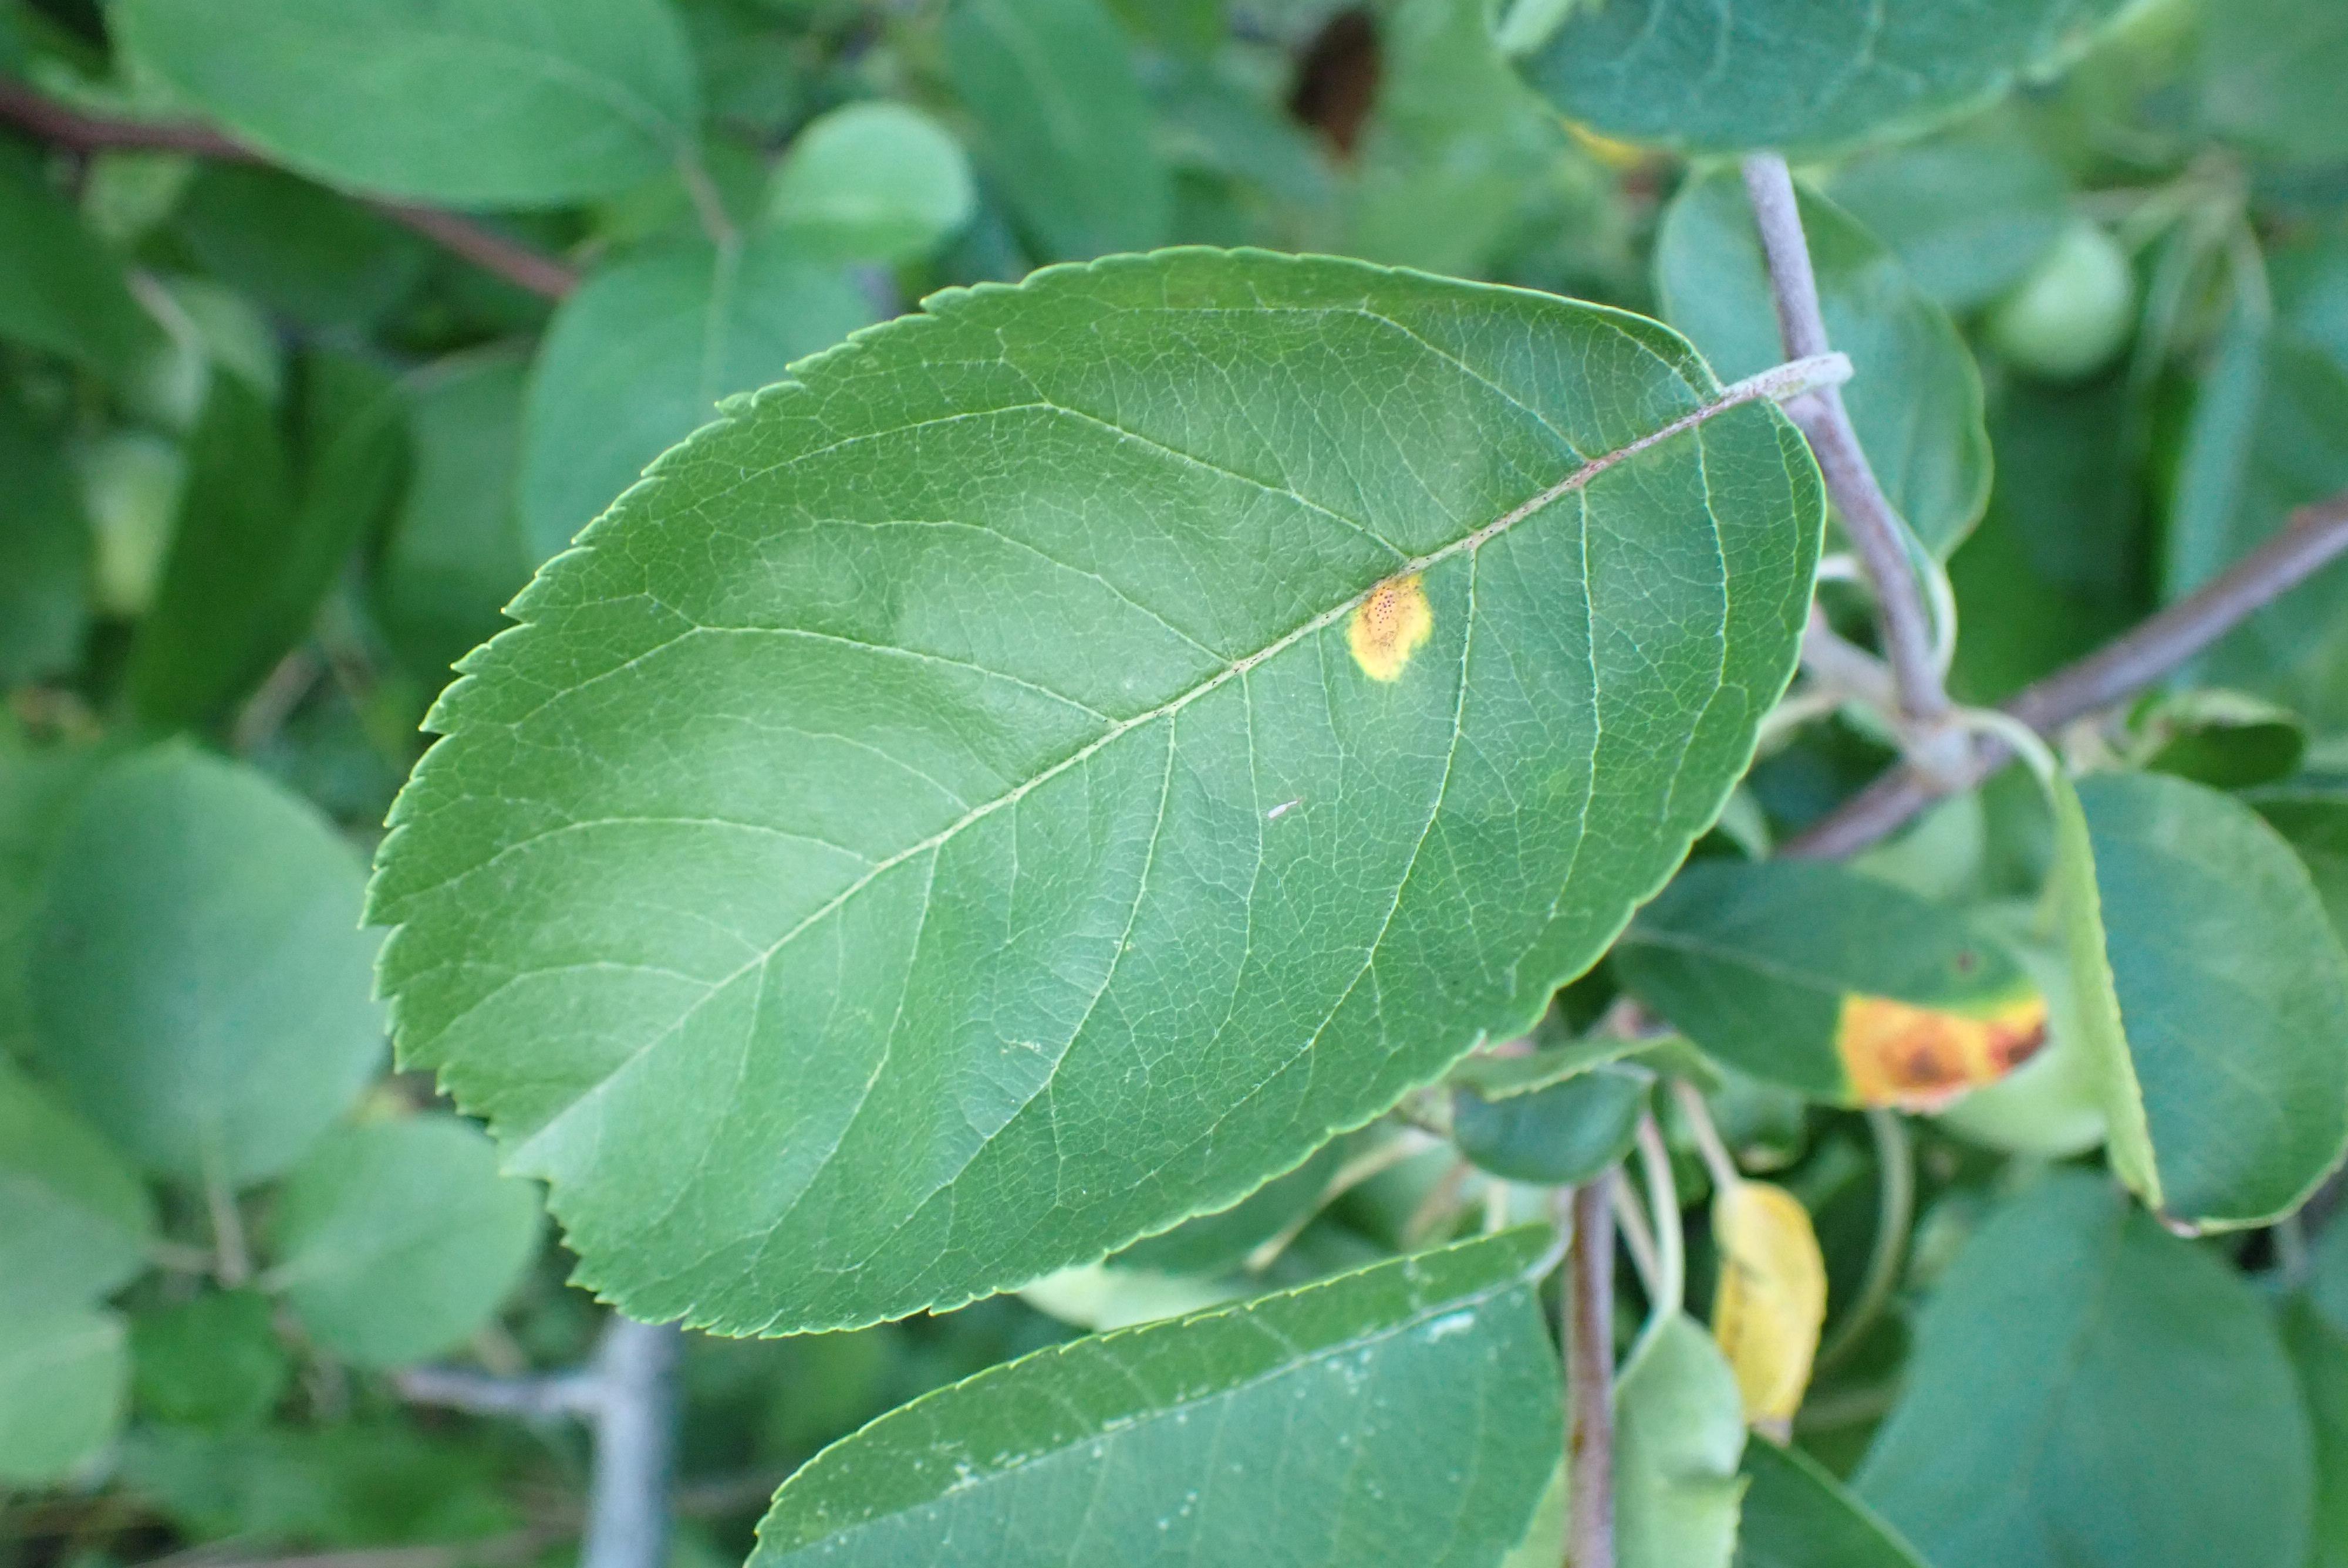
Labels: rust